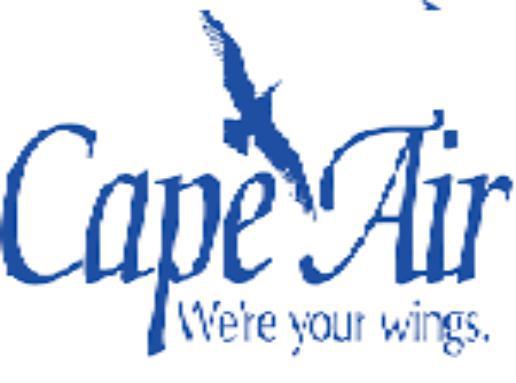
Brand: cape air
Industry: Transportation